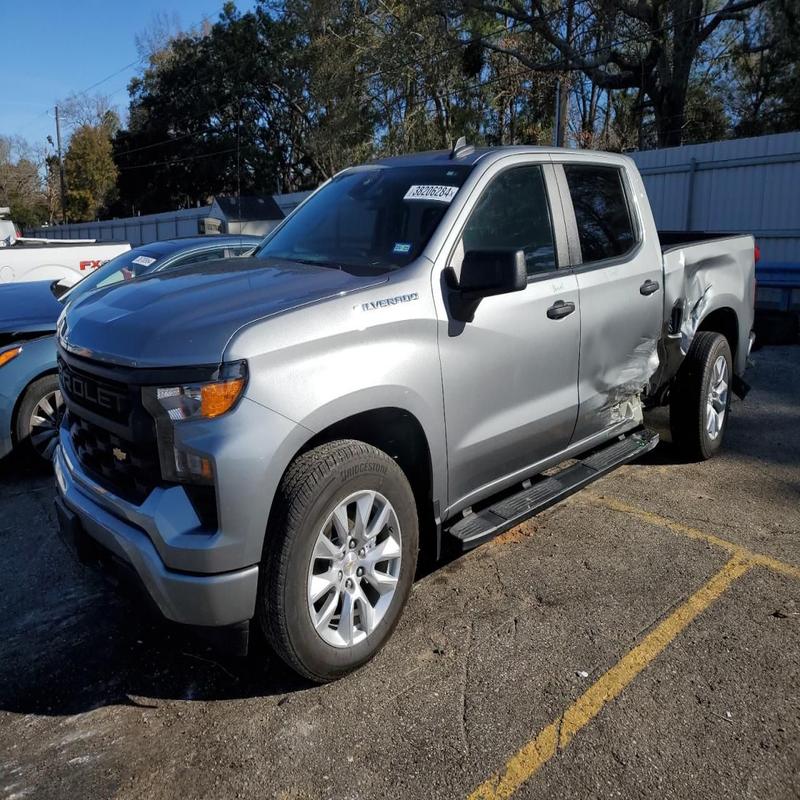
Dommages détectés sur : porte arrière gauche, aile arrière gauche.
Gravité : majeur